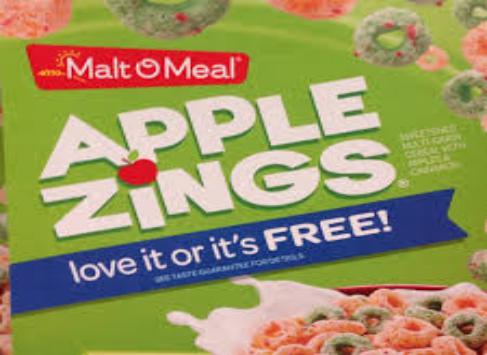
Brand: Apple Zings
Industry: Food